Lorenzo English

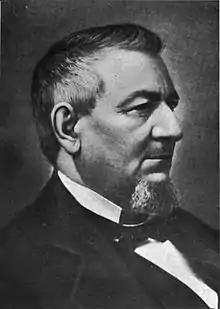

Lorenzo English (May 22, 1819 – March 14, 1888) was a Whig and later Republican politician from the U.S. state of Ohio. He served as the 20th mayor of Columbus, Ohio and the 18th person to serve in that office. He served Columbus prior to the American Civil War for five terms spanning eleven years. His successor was Wray Thomas after 1861.